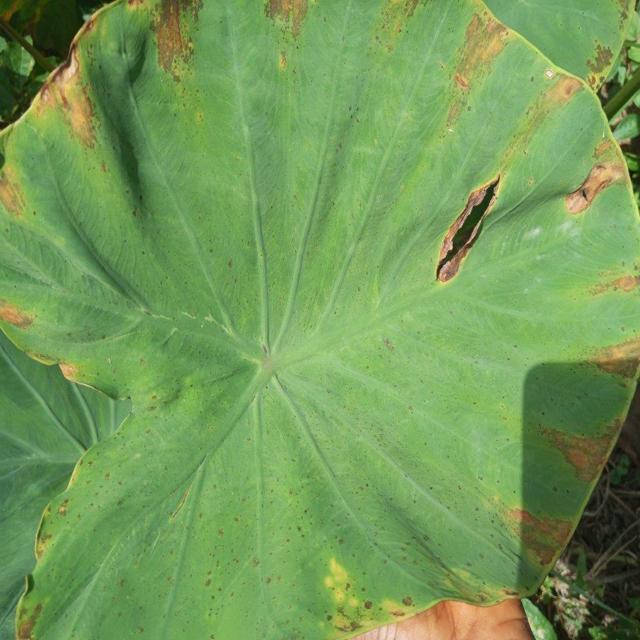
Label: Mid_Blight